Surdulica massacre

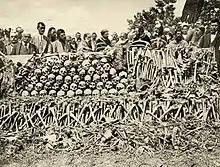
The remains of those killed in the massacre exhumed in 1926.

A mass murder of Serbian men by Bulgarian occupational authorities occurred in the southern Serbian town of Surdulica between 1915 and 1916, during World War I. Members of the Serbian intelligentsia in the region, mostly functionaries, teachers, priests and former soldiers, were detained by Bulgarian forces—ostensibly so that they could be deported to the Bulgarian capital, Sofia—before being taken to Surdulica and killed. An estimated 2,000–3,000 Serbian men were executed by the Bulgarians in the town. Witnesses to the massacre were interviewed by American writer William Drayton in December 1918 and January 1919.